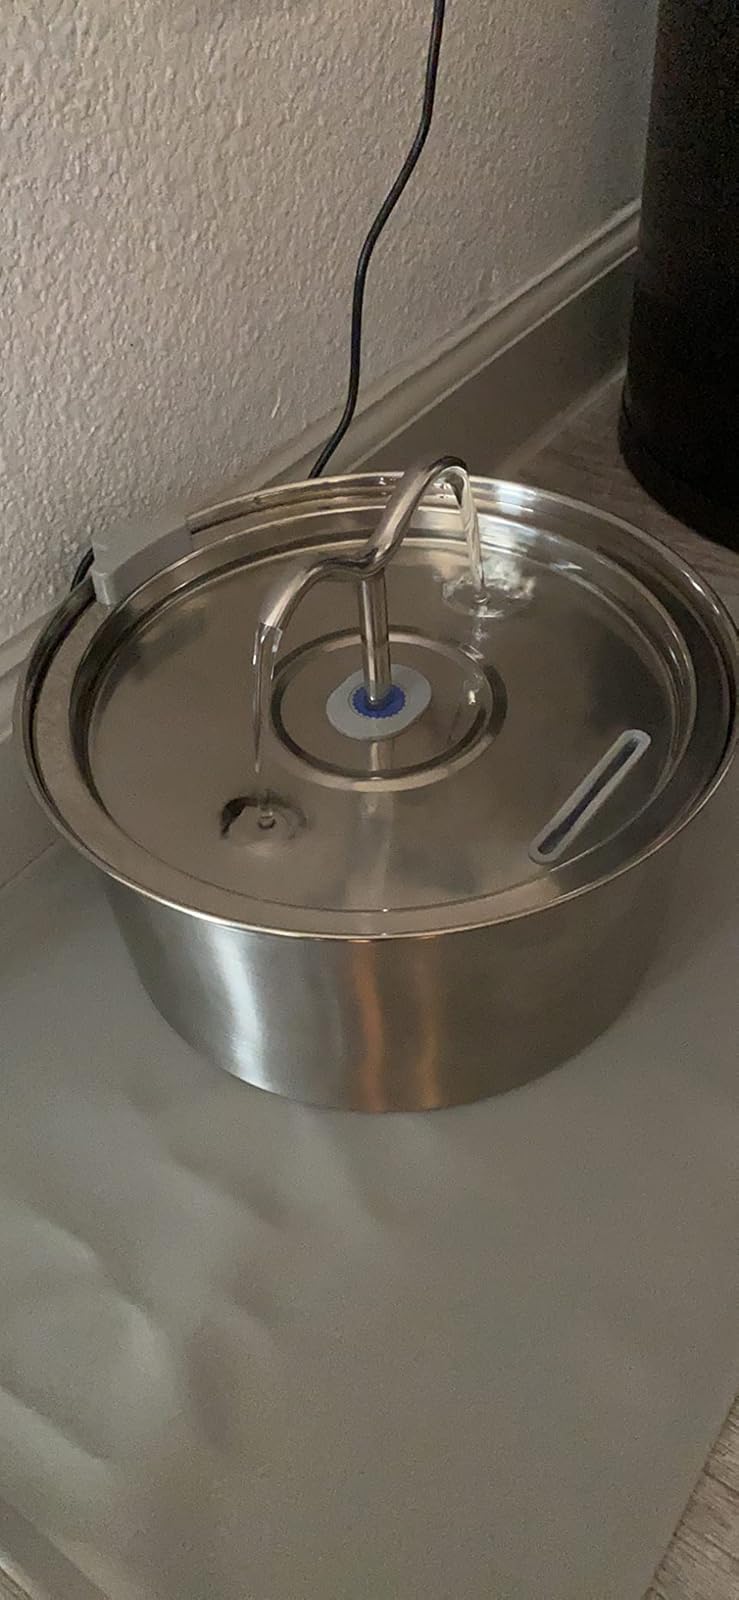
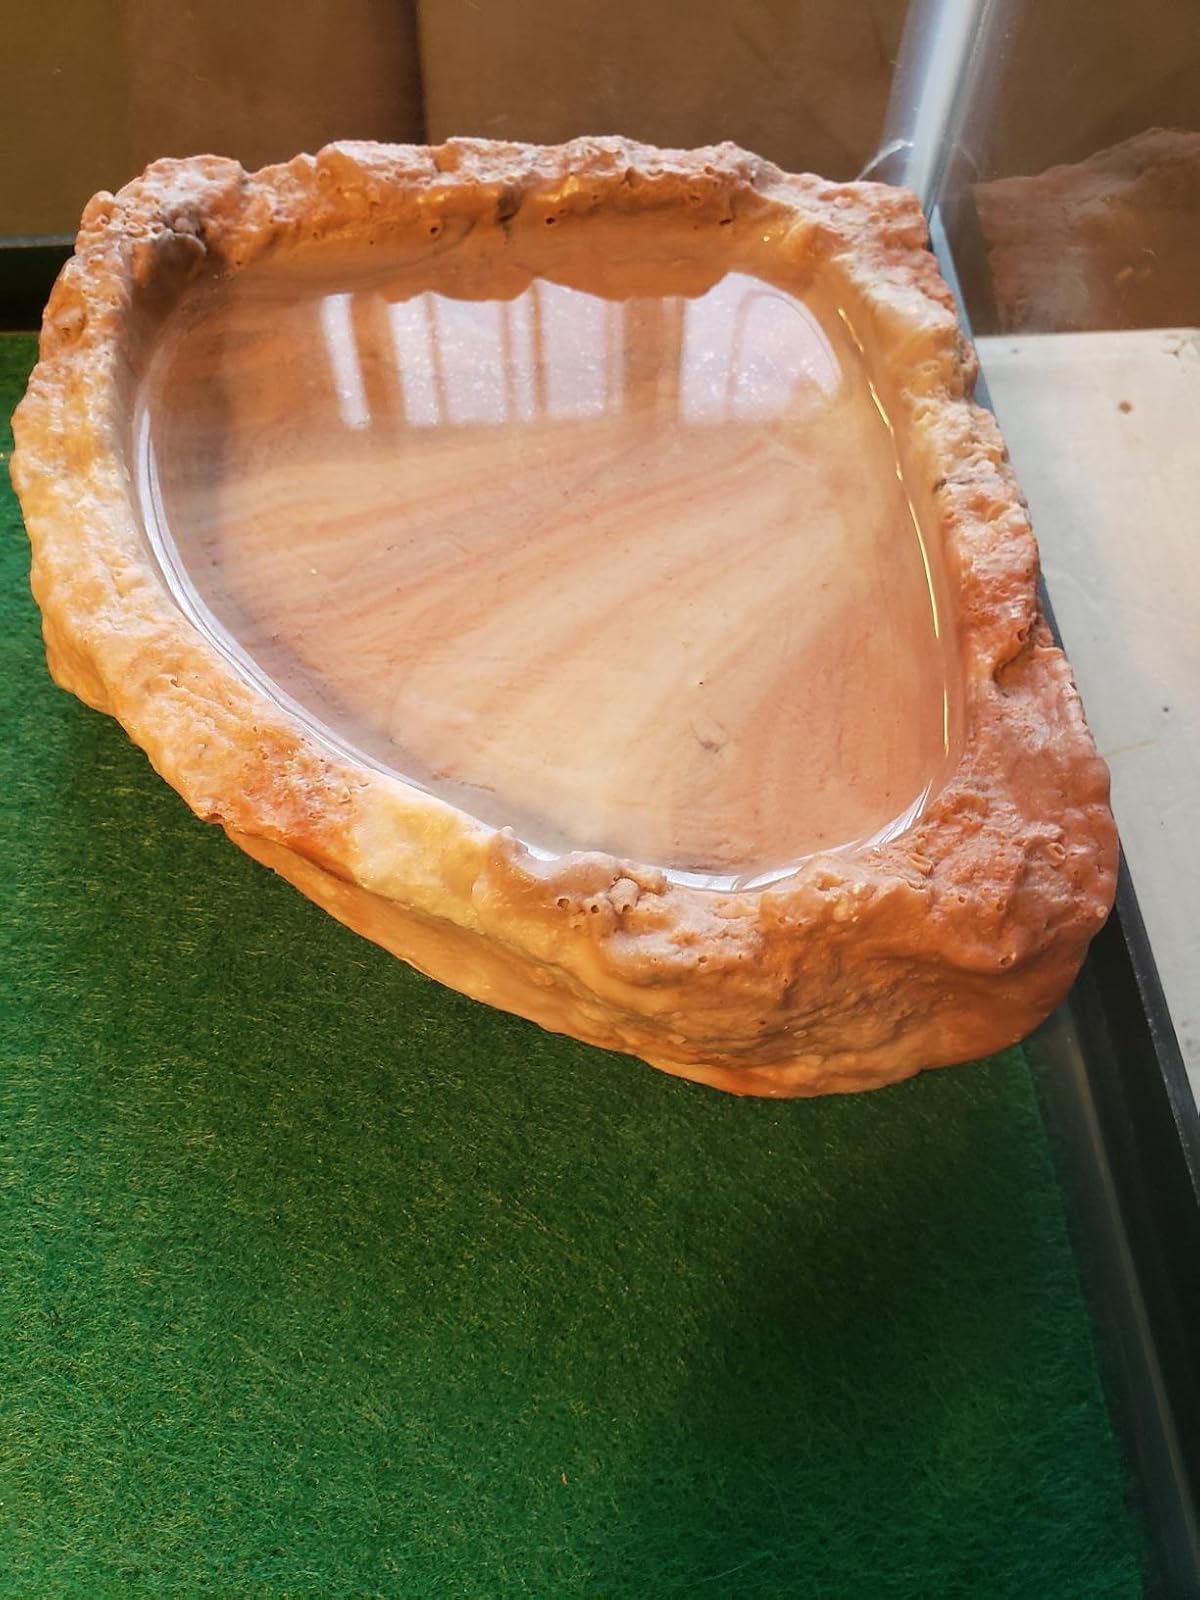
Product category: items_bowl
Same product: no